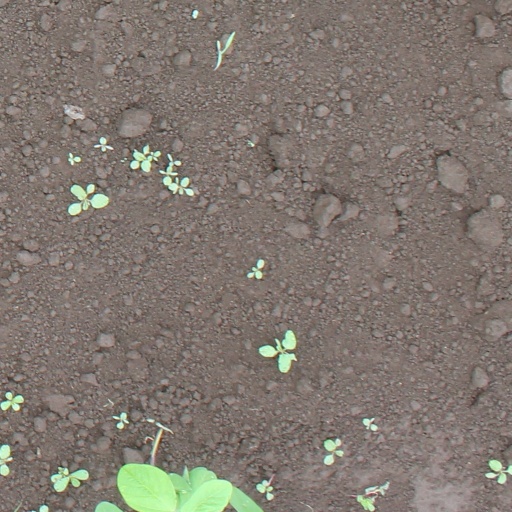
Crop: soybean